Grand Army of the Republic Memorial Hall (Nebraska City, Nebraska)

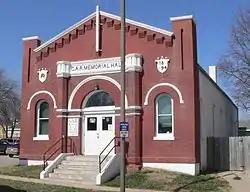
G.A.R. Hall, seen from the southeast.

The Grand Army of the Republic Memorial Hall, also known as William Baumer Post No. 24, Grand Army of the Republic (GAR), and the Civil War Veterans Museum, is a historic building located at 908 (now 910) 1st Corso in Nebraska City, Nebraska, in the United States. The hall was built in 1894–95. In 1994, it was added to the U.S. National Register of Historic Places.